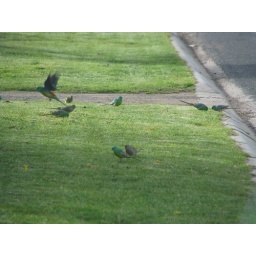
Red Rump PArrots eating grass of nature strip in front of neighbour's house